Grupo de Acción Republicana

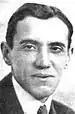
The writer Ramón Pérez de Ayala joined the group in 1925.

In May 1925, the group made public its founding manifesto, although the censorship of the Dictatorship prevented it from being published and circulated. It had been drafted by Azaña. The text expressed "all the rage of our liberal spirit, subjected to tyranny, and all the hope of our Spanish vigor, eager to redeem itself". It called for freedom, which he clearly identified with the Republic. Its purpose seemed to be to unite all Republicans, regardless of whether or not they were already members of any other organization. However, the group also expressed its desire to be an "embryo party" and called for the collaboration of the various republican and proletarian organizations. The text also defended the group's own identity, which did not wish to be confused with the discredited republican parties. It aspired rather to have a moral authority over the existing parties. It was not a political party and seemed to have the ambition of becoming a supra-party organization, as the Republican Alliance would later become. For the time being, membership of the group was perfectly compatible with membership of a public party. However, the manifesto did not reach thirty signatories.